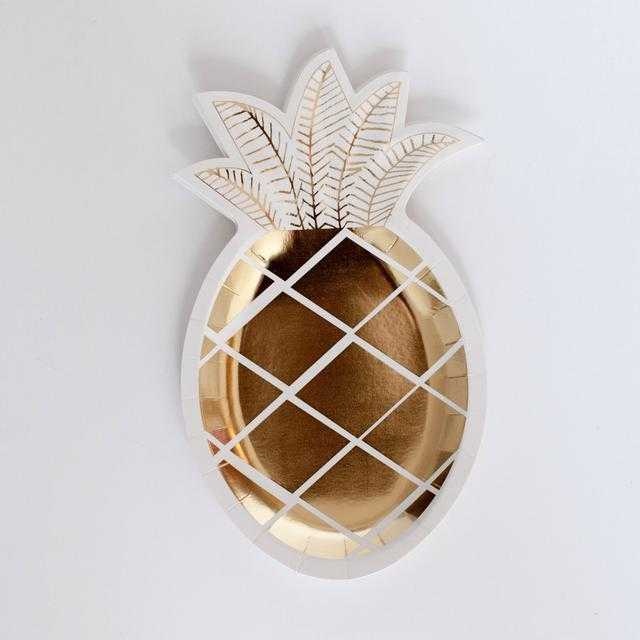
Label: Pineapple